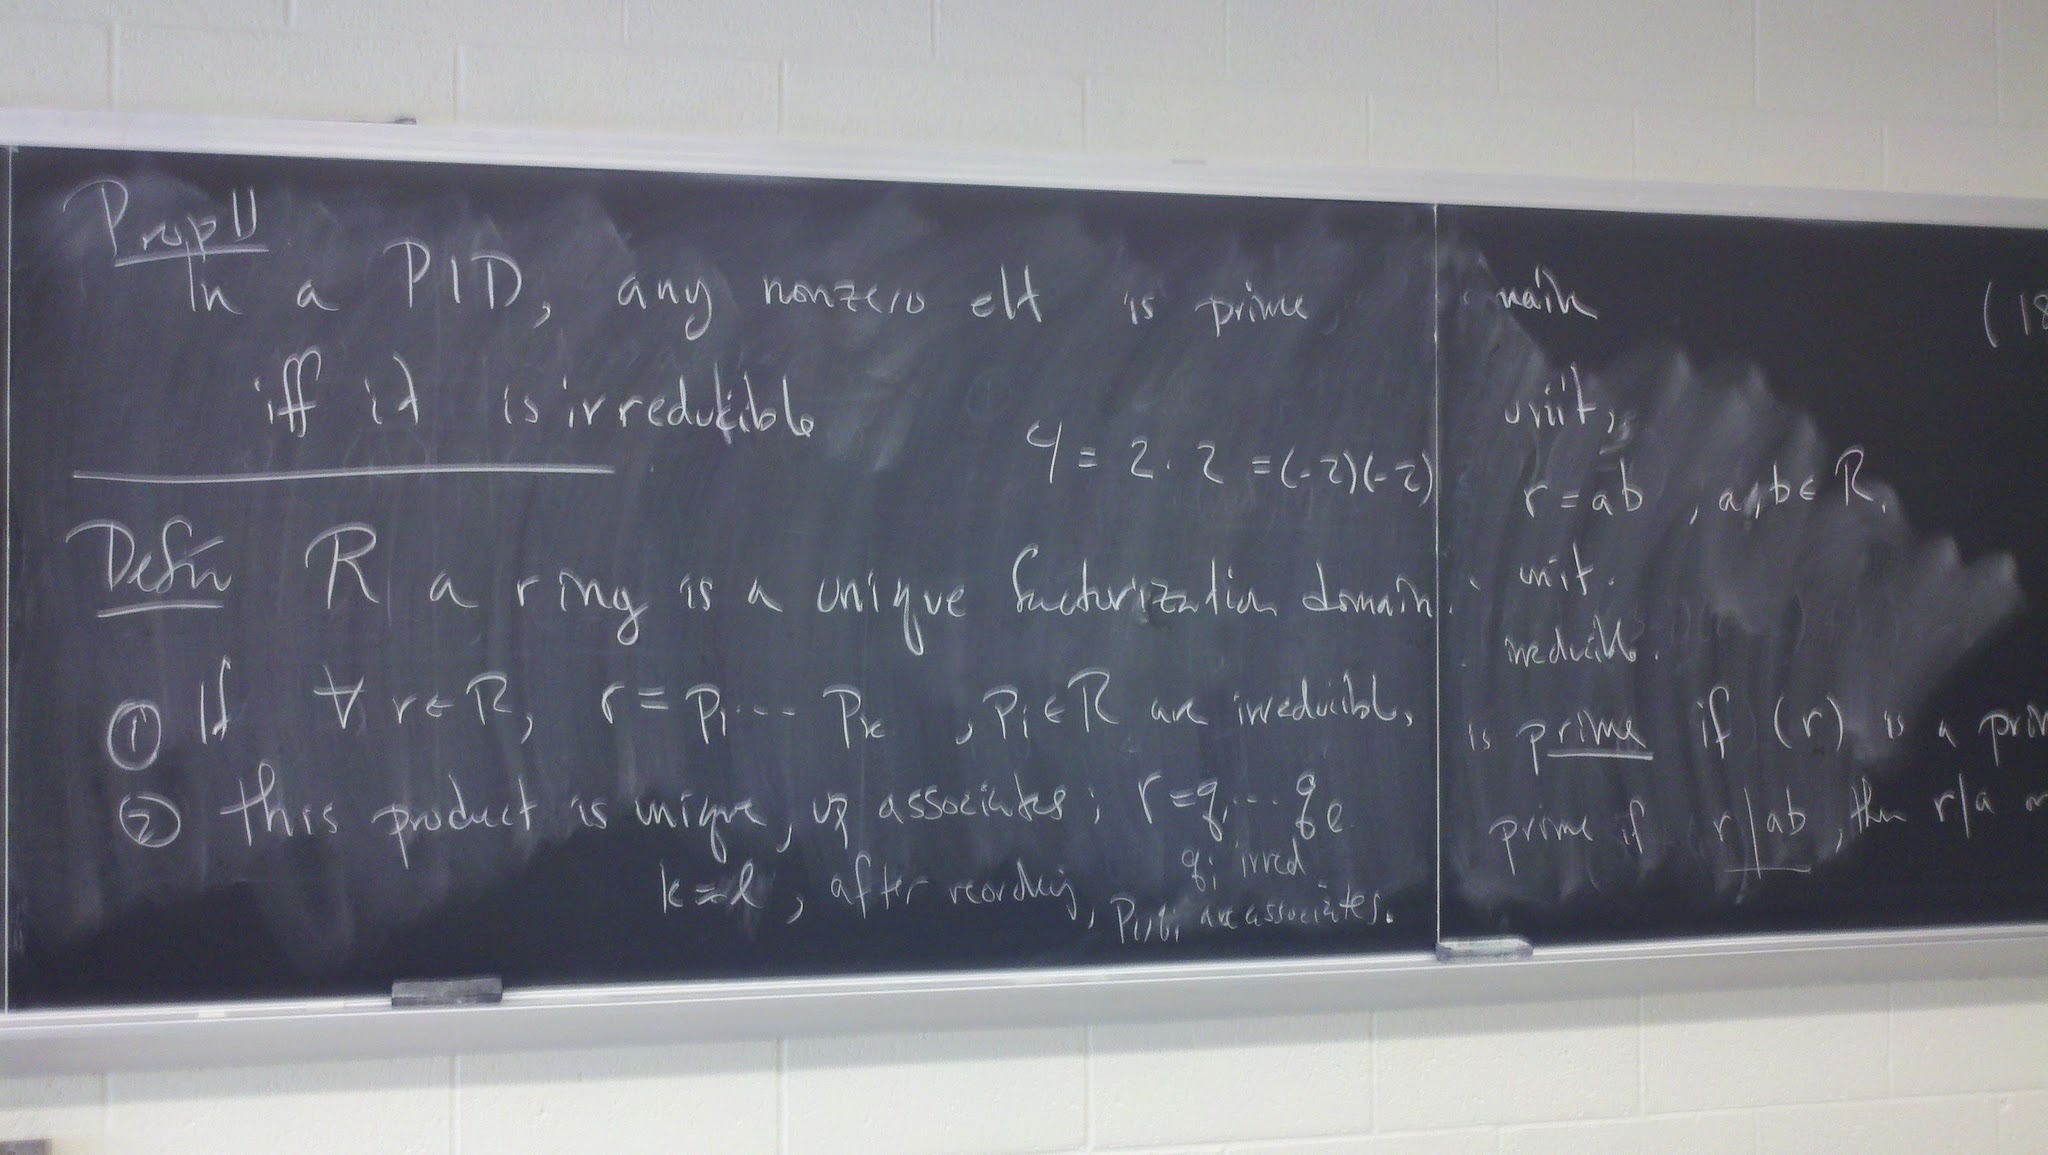
writing, blackboard, math, research, text, handwriting, mathematics, lecture, presentation, insight, chalk board, abstract algebra, critical thinking, definitions, propositions, deductive reasoning